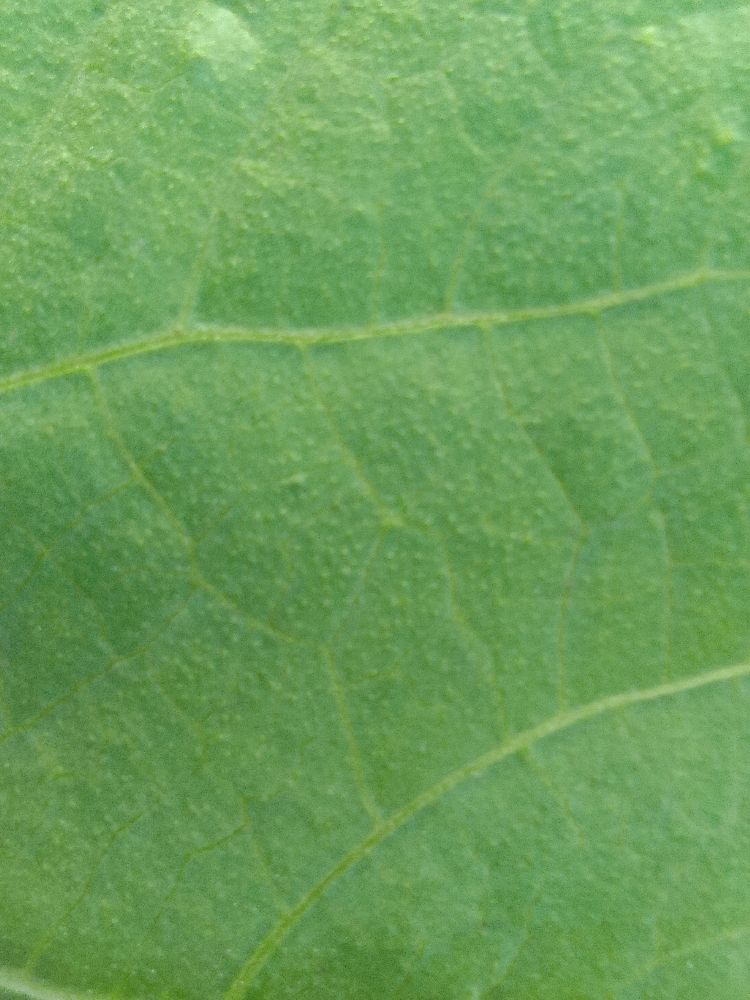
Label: healthy